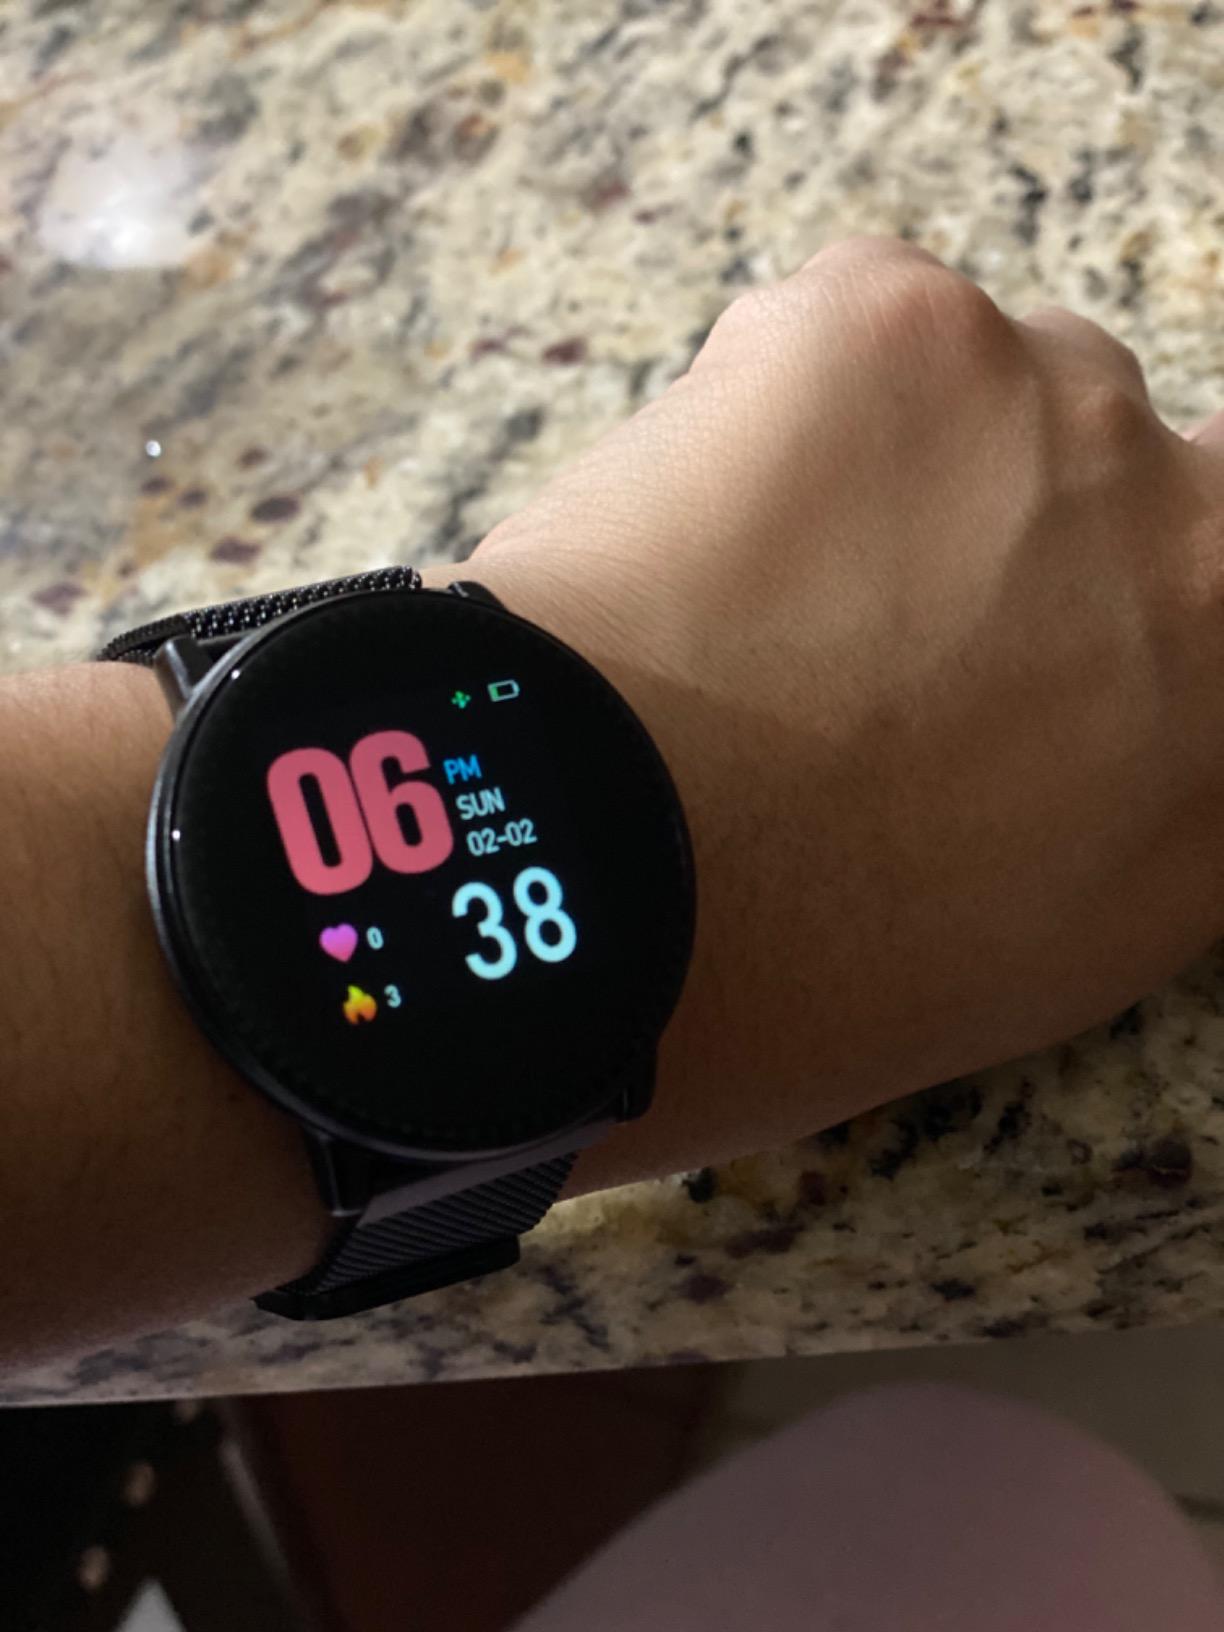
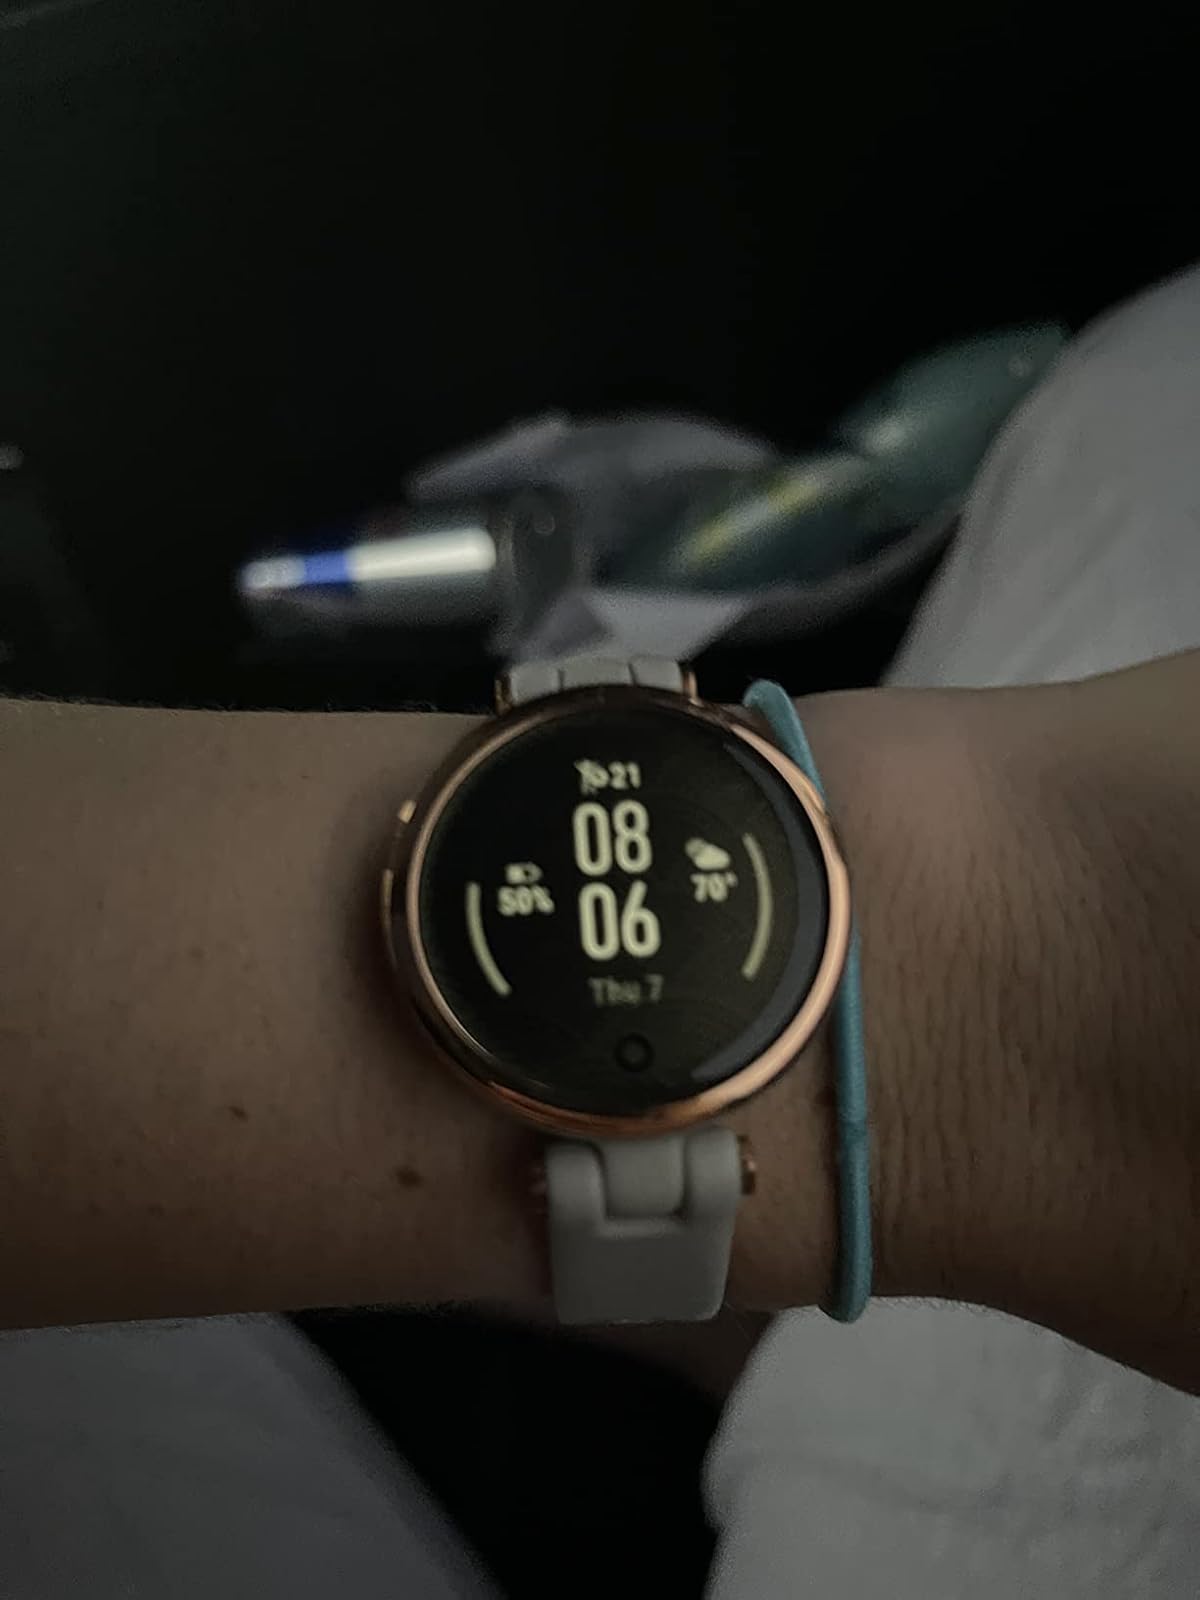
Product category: smartwatch
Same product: no